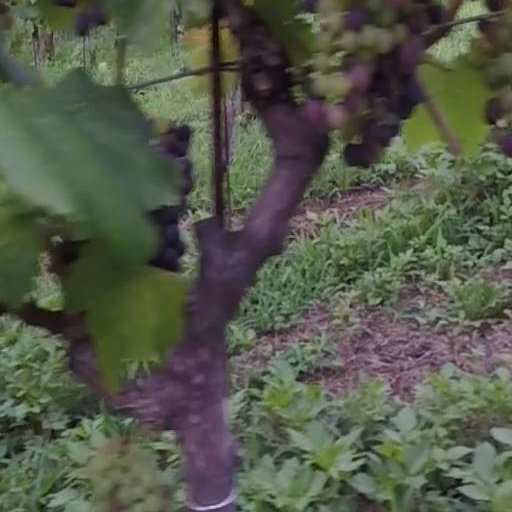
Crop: grape